Empresas Públicas de Medellín

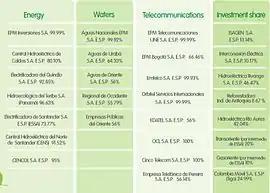
EPM investment briefcase.

In order to continue cleaning up the Medellin River, which is the city's most important water body, EPM will start construction of the second waste water treatment plant in the Aburrá Valley.